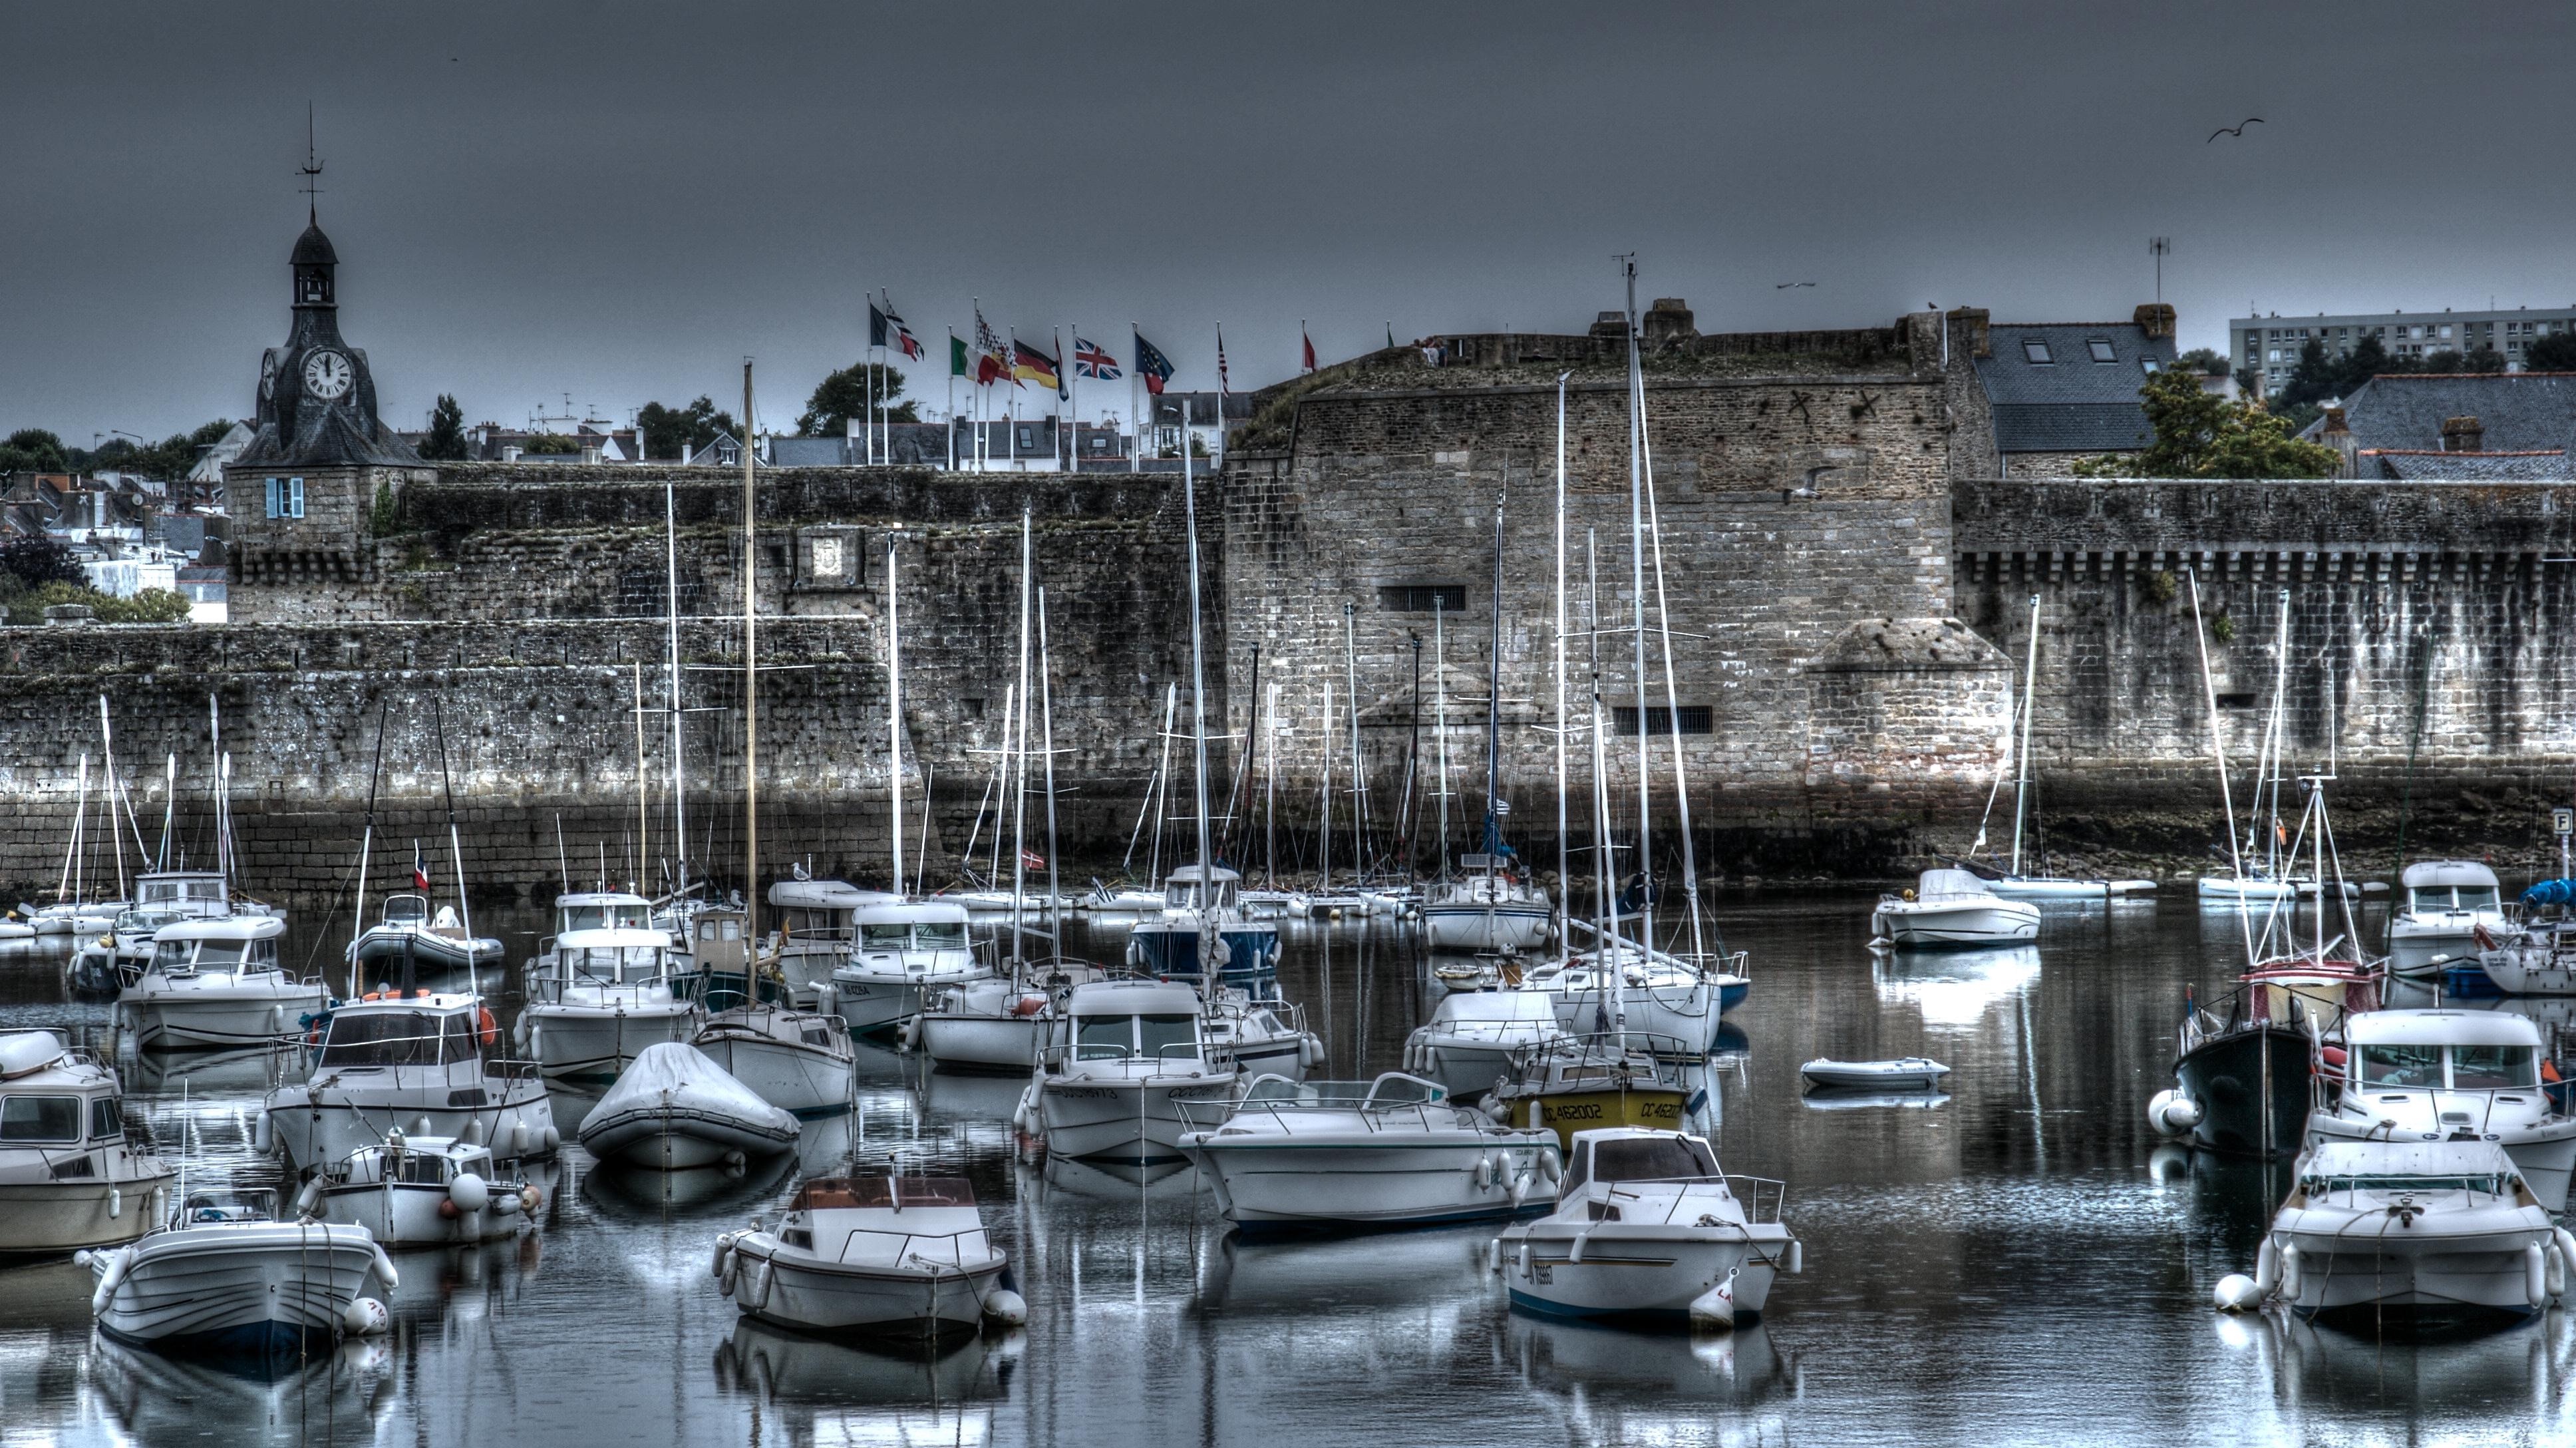
water, snow, winter, dock, skyline, city, cityscape, panorama, reflection, weather, harbor, marina, waterway, metropolis, urban area, human settlement